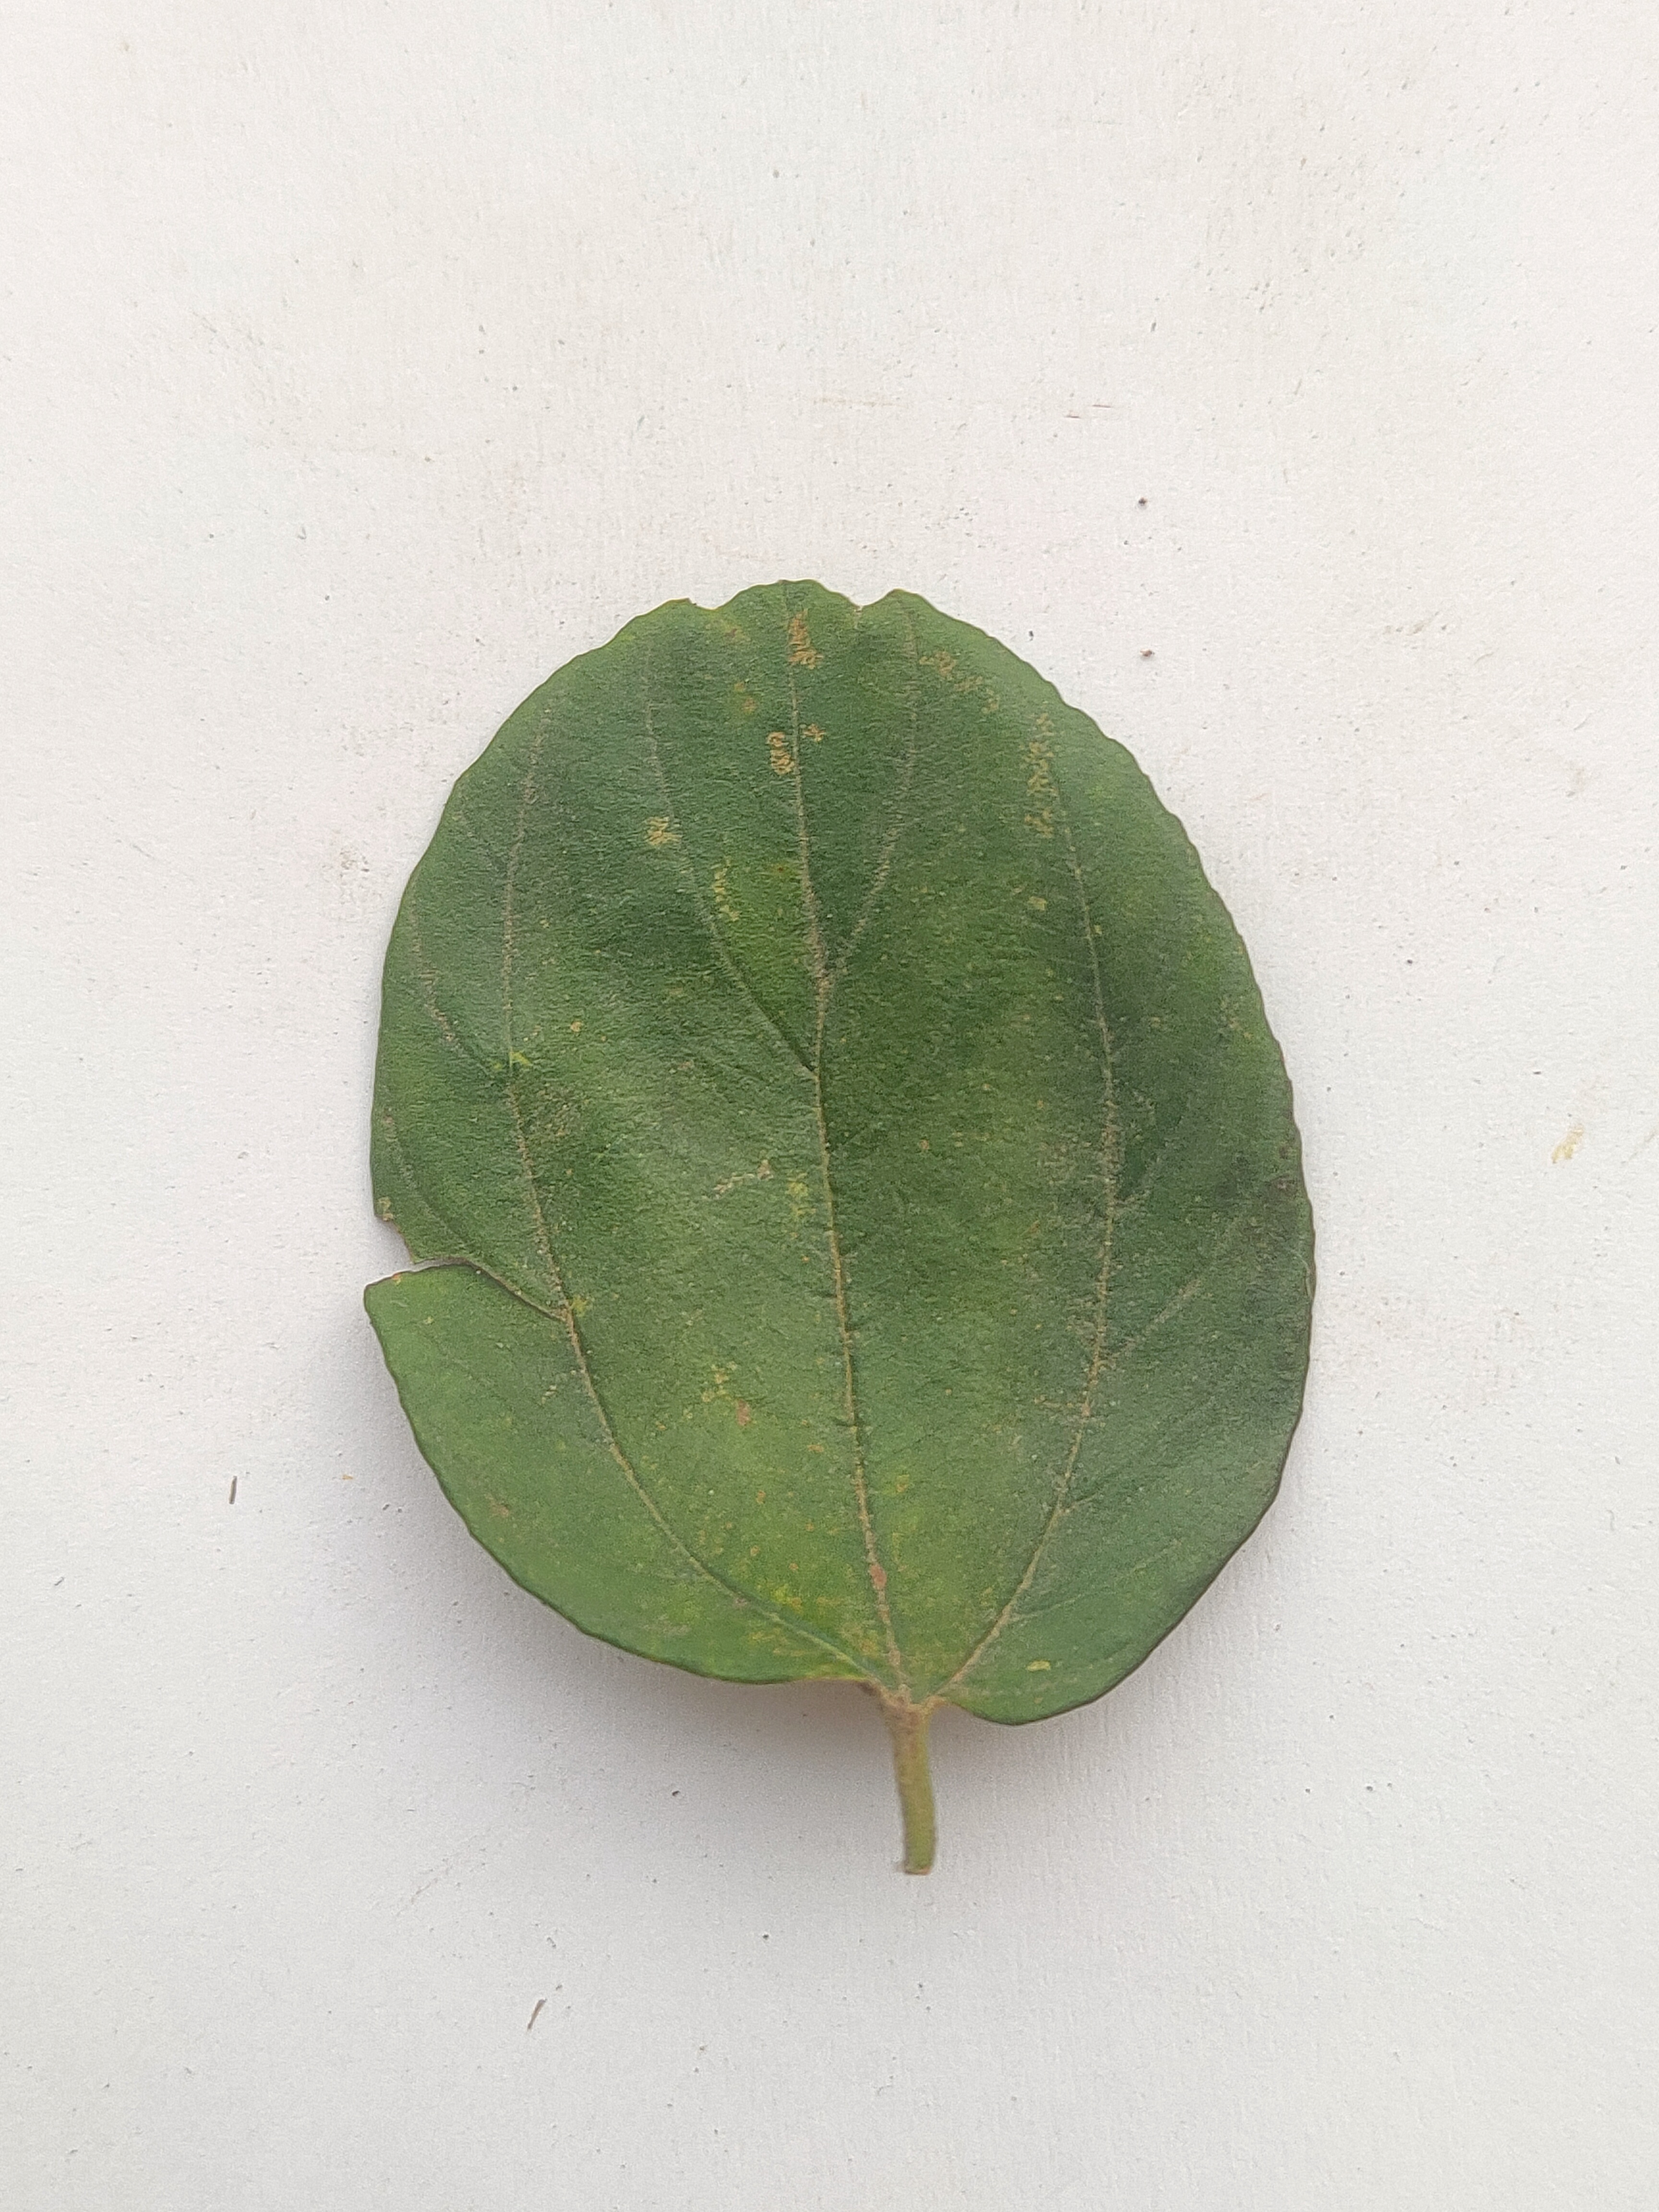
Leaf variety: Plum